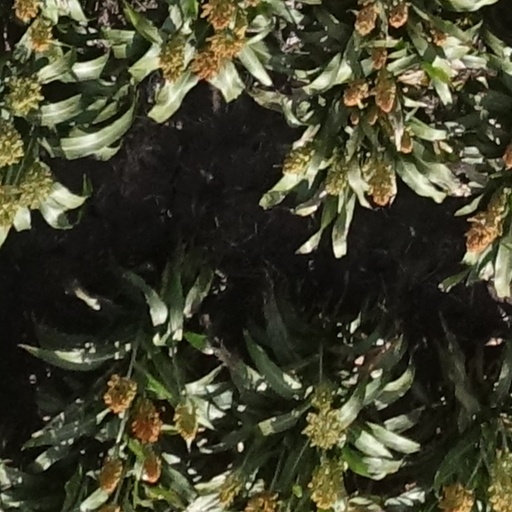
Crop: sorghum